Veneto

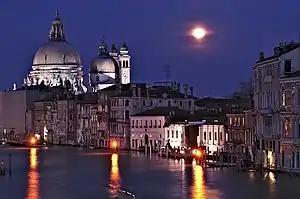
The Church of Santa Maria della Salute in Venice

The unemployment rate stood at 5.8% in 2020 and was lower than the national average. However, Veneto was along with Liguria the only northern region where the unemployment rate increased between 2017 and 2018.